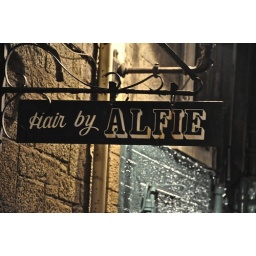
edinburgh international fringe and comedy festival 2009 pretty girl in red mac